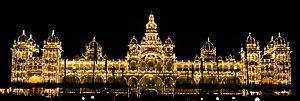
Mysore, en français Maïssour et officiellement Mysuru, est la deuxième ville de l'État du Karnataka, en Inde, chef-lieu du district homonyme, ancienne capitale du royaume de Mysore.